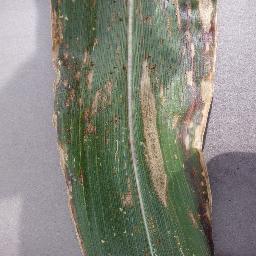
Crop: corn
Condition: (maize)_northern_blight